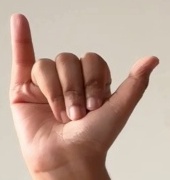
ASL sign: Y